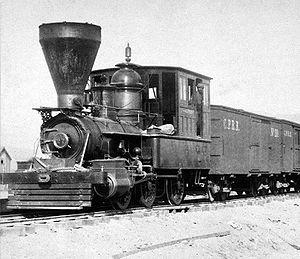
La Californie était habitée depuis plus de 13 000 ans par de nombreuses tribus amérindiennes, lorsque les explorateurs européens l'atteignent au XVIᵉ siècle. Oubliée durant le XVIIᵉ siècle par les Espagnols, elle n’est colonisée qu’à partir de 1765 sous l’impulsion de Charles III d’Espagne. Cette colonisation repose sur trois piliers : les missions, qui convertissent les Amérindiens, les « presidios », qui assurent la défense du territoire, et enfin les pueblos, où résident les colons. C’est à cette époque que les Britanniques et les Français commencent à s’intéresser à la Californie, suivis par les Russes au début du XIXᵉ siècle.